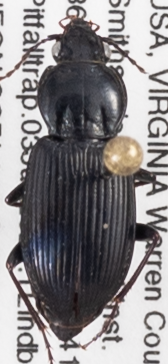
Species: Pterostichus mutus
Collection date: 2021-06-03
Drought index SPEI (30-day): -1.532
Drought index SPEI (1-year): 0.072
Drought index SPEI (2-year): -0.24